Shwe Pon

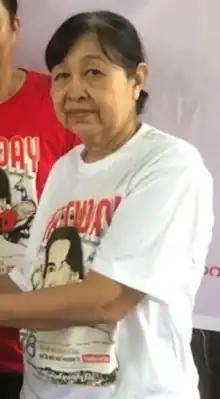
Shwe Pon in 2023

Shwe Pon is a Burmese politician and medical doctor who currently serving as the Deputy Minister for the Ministry of Health appointed by the National Unity Government of Myanmar.